Barbara B. Smith

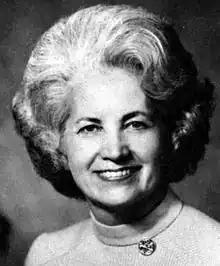

Barbara Bradshaw Smith (January 26, 1922 – September 13, 2010) was the tenth general president of the Relief Society of the Church of Jesus Christ of Latter-day Saints (LDS Church) from 1974 to 1984. She was the first Relief Society General President to have been born in the 20th century.